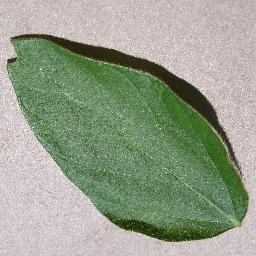
Label: Soybean___healthy